Nii Lamptey

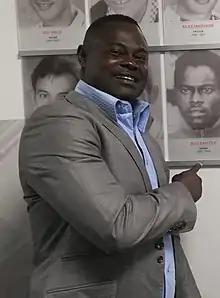
Lamptey in 2019

Nii Odartey Lamptey (born 10 December 1974) is a Ghanaian former professional footballer and current manager of Elmina Sharks as well as the proprietor of a school in Accra called Glow-Lamp International School. During his career he played as a striker from 1990 until 2008 notably for Aston Villa, PSV Eindhoven, Coventry City and the Ghana national football team.